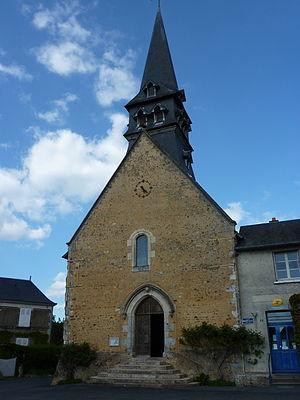
Jupilles dans la Sarthe
Jupilles est une commune française, située dans le département de la Sarthe en région Pays de la Loire, peuplée de 566 habitants.
La liste des églises de la Sarthe recense de la manière la plus complète possible les églises, cathédrale et basilique situées dans le département français de la Sarthe.